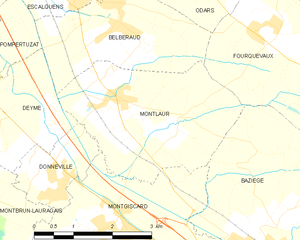
Montlaur est une commune française située dans le département de la Haute-Garonne, en région Occitanie.